Mizoram

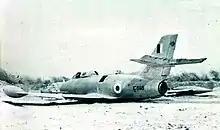
An Indian Air Force MD 450 Toofani, the jet used during the 1966 airstrikes on Aizawl, marking the only instance of India bombing its own territory.

The people living in the Lushai Hills were generally referred to as the Cucis or Kukis by their neighbouring ethnic groups which was also a term adopted by the British writers. The claim that 'The Kukis are the earliest known residents of the Mizo hills area,' must be read in this light.